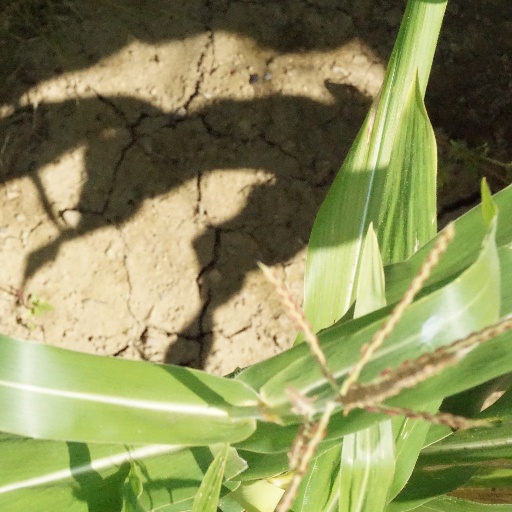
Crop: maize; corn